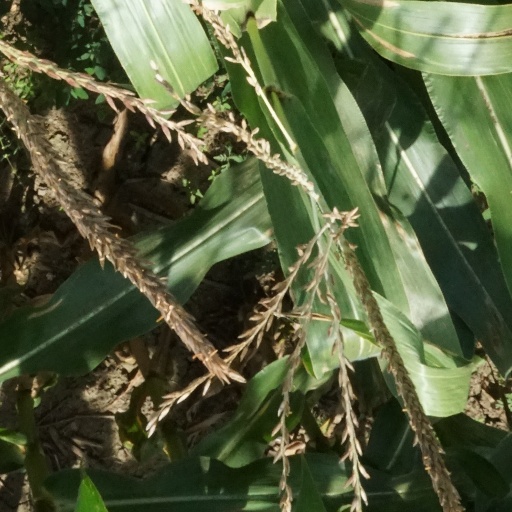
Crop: maize; corn